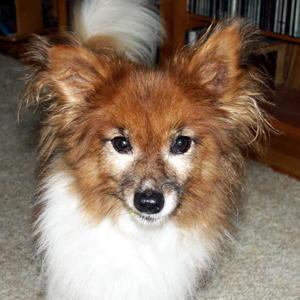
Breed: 806-n000129-papillon